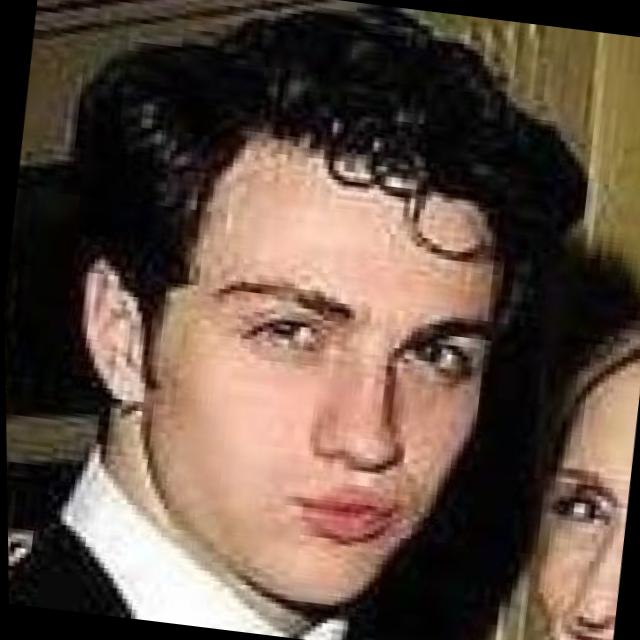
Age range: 13-20